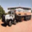
Label: truck